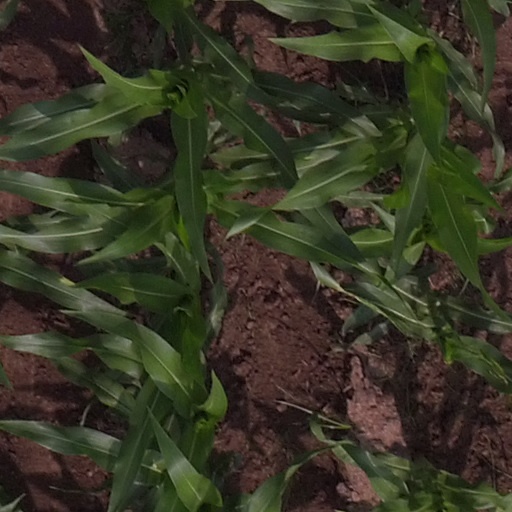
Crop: maize; corn